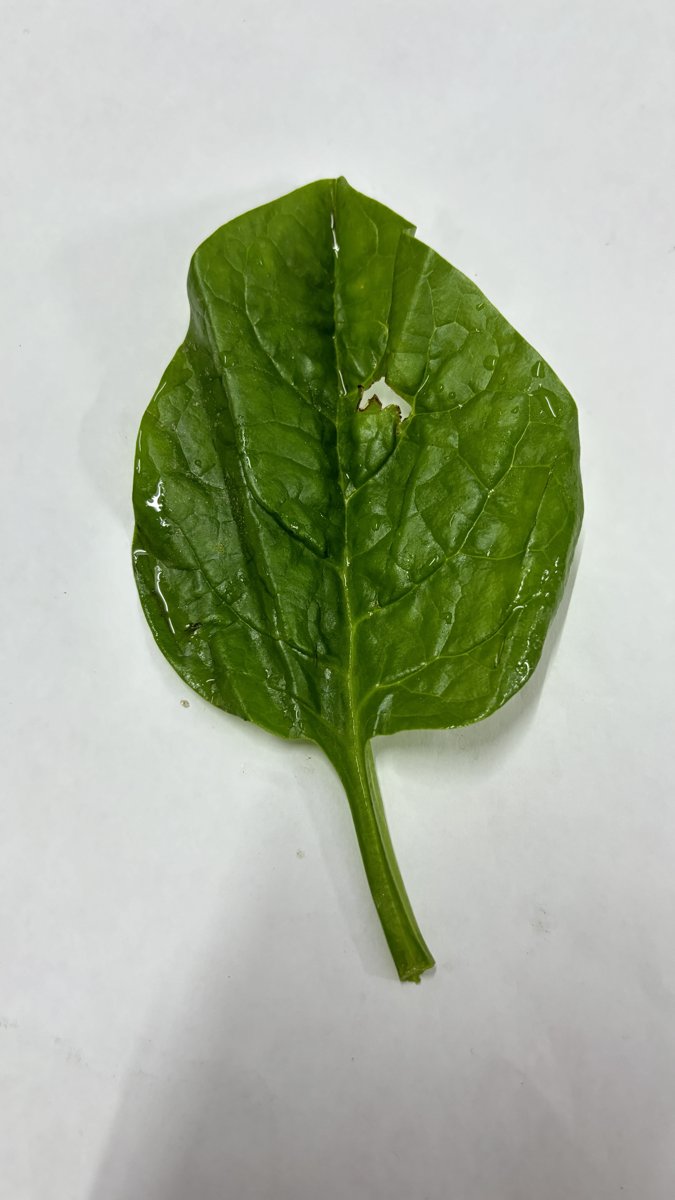
Label: Pest-Damage